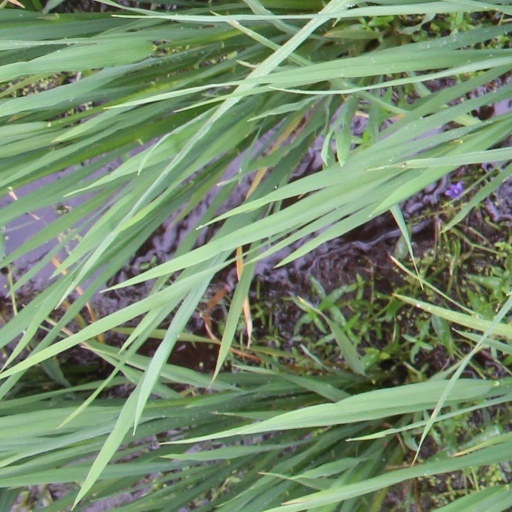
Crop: rice